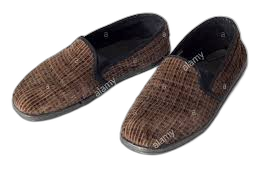
Waste category: shoes